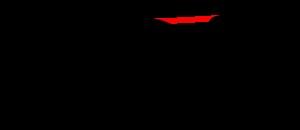
Le Grand Prix moto de Malaisie de vitesse moto est une des épreuves du Championnat du monde de vitesse moto.